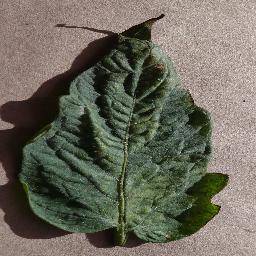
Label: Tomato___Spider_mites Two-spotted_spider_mite